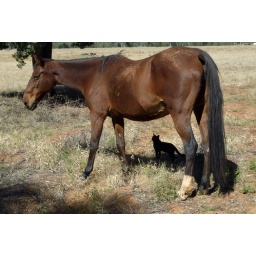
gilly likes to hide from the sun under the shade of the horses. then when the horse moves he moves. funny cat